Chyuyya

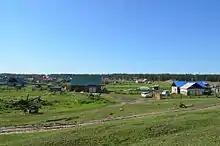
Chyuyya

Chyuyya ("Çüüye") is a rural locality (a "selo"), the only inhabited locality, and the administrative center of Khodorinsky Rural Okrug of Megino-Kangalassky District in the Sakha Republic, Russia, located from Mayya, the administrative center of the district. Its population as of the 2010 Census was 611, up from 565 recorded during the 2002 Census.